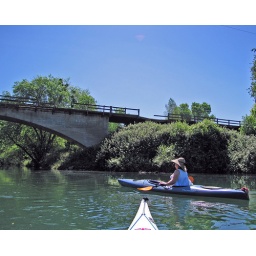
Donna by old train bridge